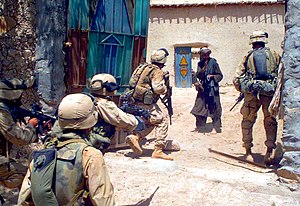
Krigen mod terrorisme
Amerikanske marineinfanterister i Afghanistan.
Krigen mod terrorisme, også kaldet kampen mod terror, er en global kampagne initieret af USA med det formål at neutralisere visse internationale grupper, de klassificerer som terrorister. Indsatsen er primært rettet mod radikale islamistiske grupper, specielt sådanne, som har tilknytning til Al-Qaeda, og mod lande som støtter eller huser terrorister. Krigen mod terrorisme blev sat i gang som følge af terrorangrebet den 11. september 2001.